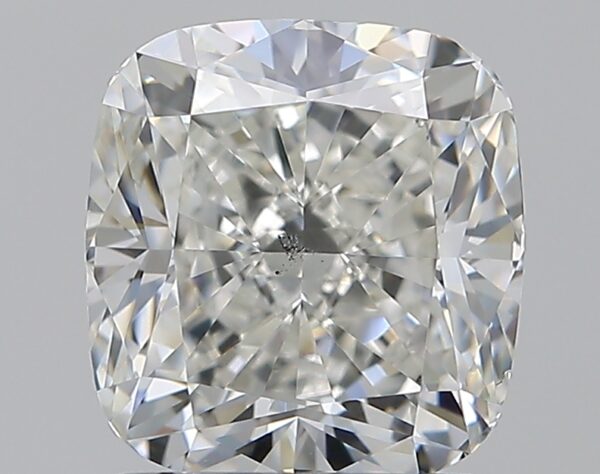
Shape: cushion
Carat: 1.5
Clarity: SI1
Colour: I
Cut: EX
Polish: EX
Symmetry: VG
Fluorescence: F
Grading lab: GIA
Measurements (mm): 6.6 x 6.2 x 4.32